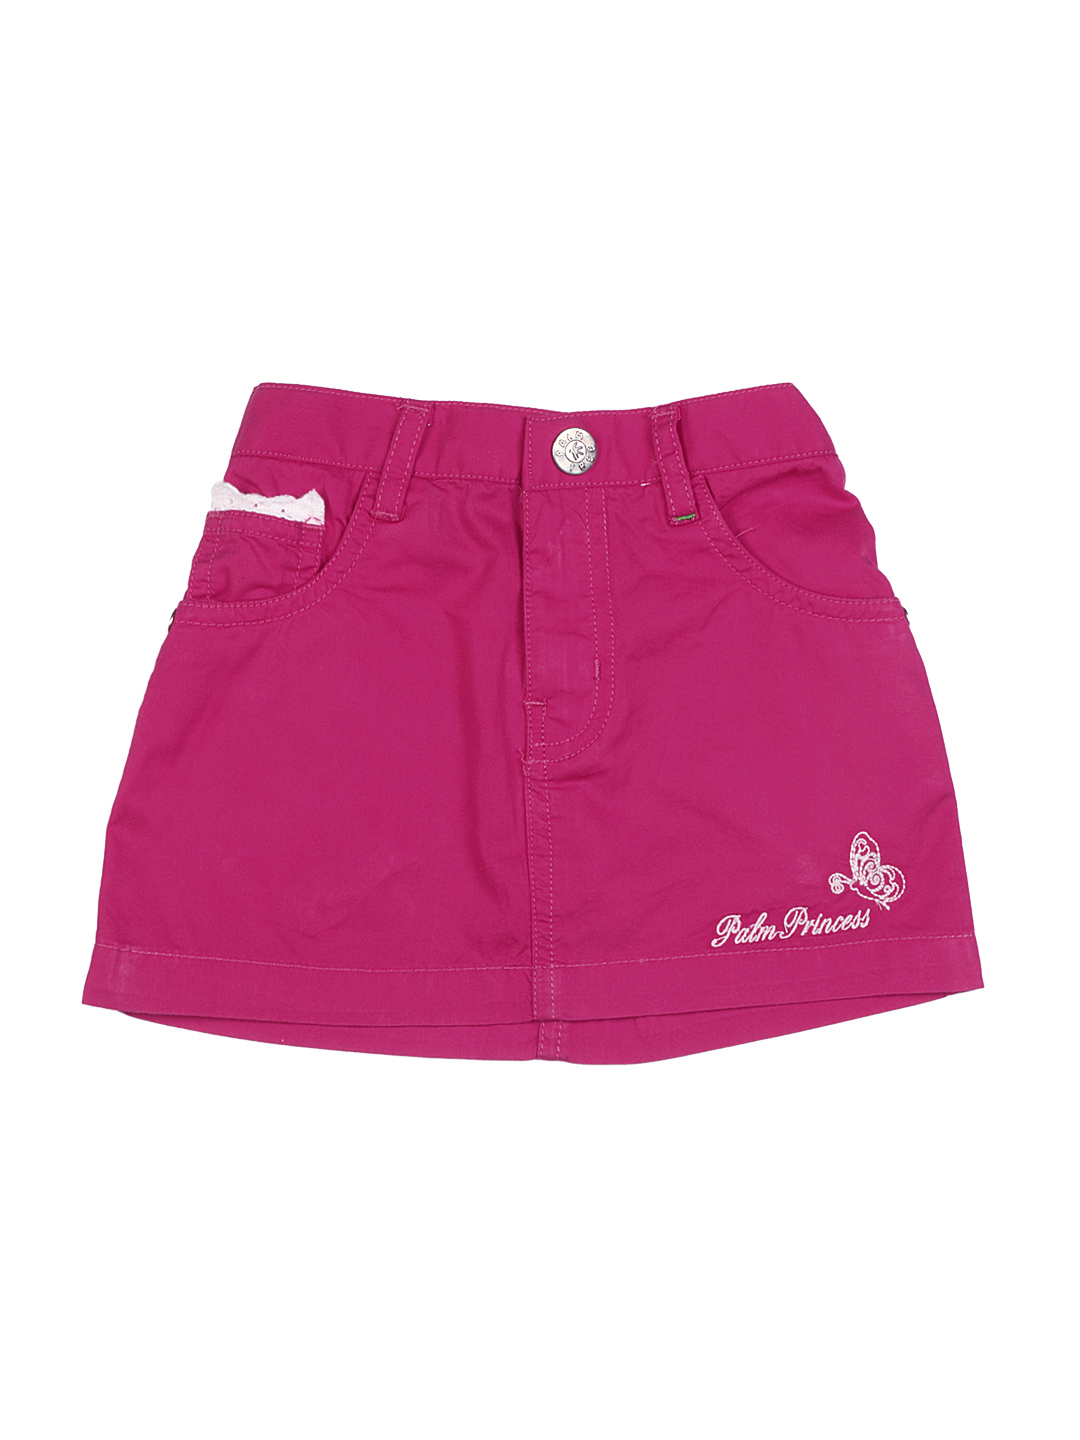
Gini and Jony Girls Pink Skirt
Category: Apparel / Bottomwear / Skirts
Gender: Girls
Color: Pink
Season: Summer 2012
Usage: Casual